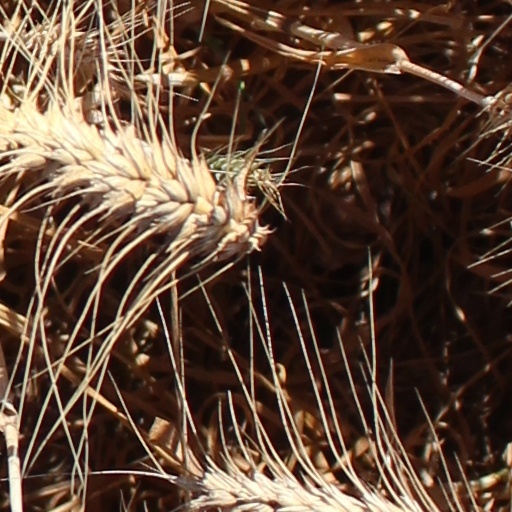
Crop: wheat